Papal fanon

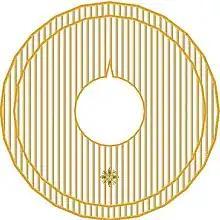
The papal fanon

The fanon (old Germanic for cloth) is a vestment that around the 10th or 12th century became exclusively reserved for use by the pope during pontifical Mass. The Cardinal Patriarch of Lisbon has the same privilege.